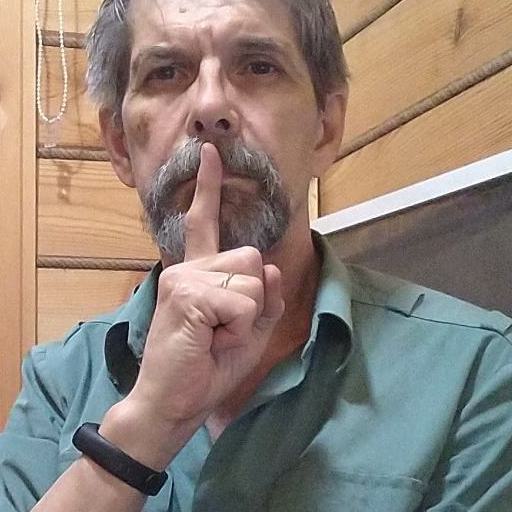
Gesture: mute